Clarence Mitchell Jr.

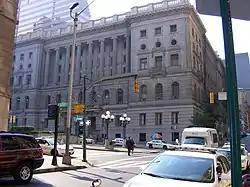
Clarence M. Mitchell Jr. – Baltimore City Circuit Courthouse (constructed 1896–1900), Baltimore Maryland

As a young man, Mitchell worked for the "Baltimore Afro-American" newspaper. He wrote articles about the infamous Scottsboro case in 1931. He also covered the lynching of Matthew Williams on December 4, 1931, in Salisbury on the Eastern Shore of Maryland. The young black man was accused of killing his white employer. Mitchell had not seen the lynching but arrived as the white mob set Williams' body on fire and dragged it through the black neighborhood of the city. White journalist H.L. Mencken also covered these events for "The Baltimore Sun," attacking newspapers on the Eastern Shore for contributing to a racist atmosphere and being too cowardly to cover the lynching. After Mitchell returned home and recounted the events, his brother Parren vowed to one day take up the fight for racial justice.